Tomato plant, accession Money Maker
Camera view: vertical (180 deg); turntable rotation: 120 degrees
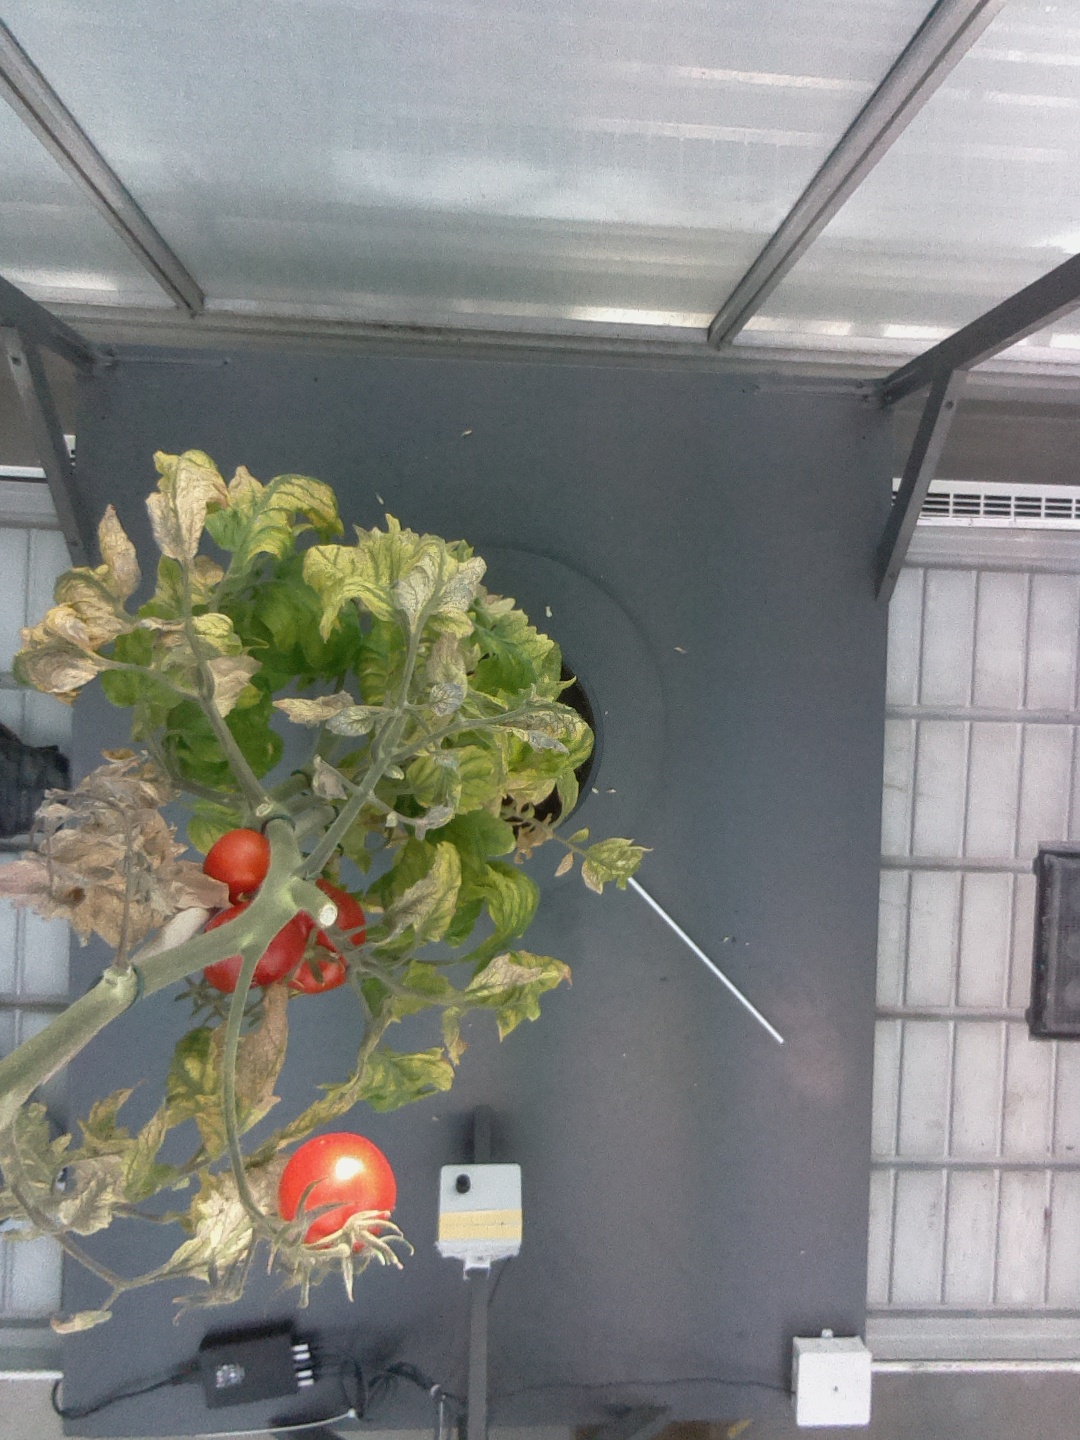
BBCH growth stage 85: 50%-60% of fruits show typical fully ripe color